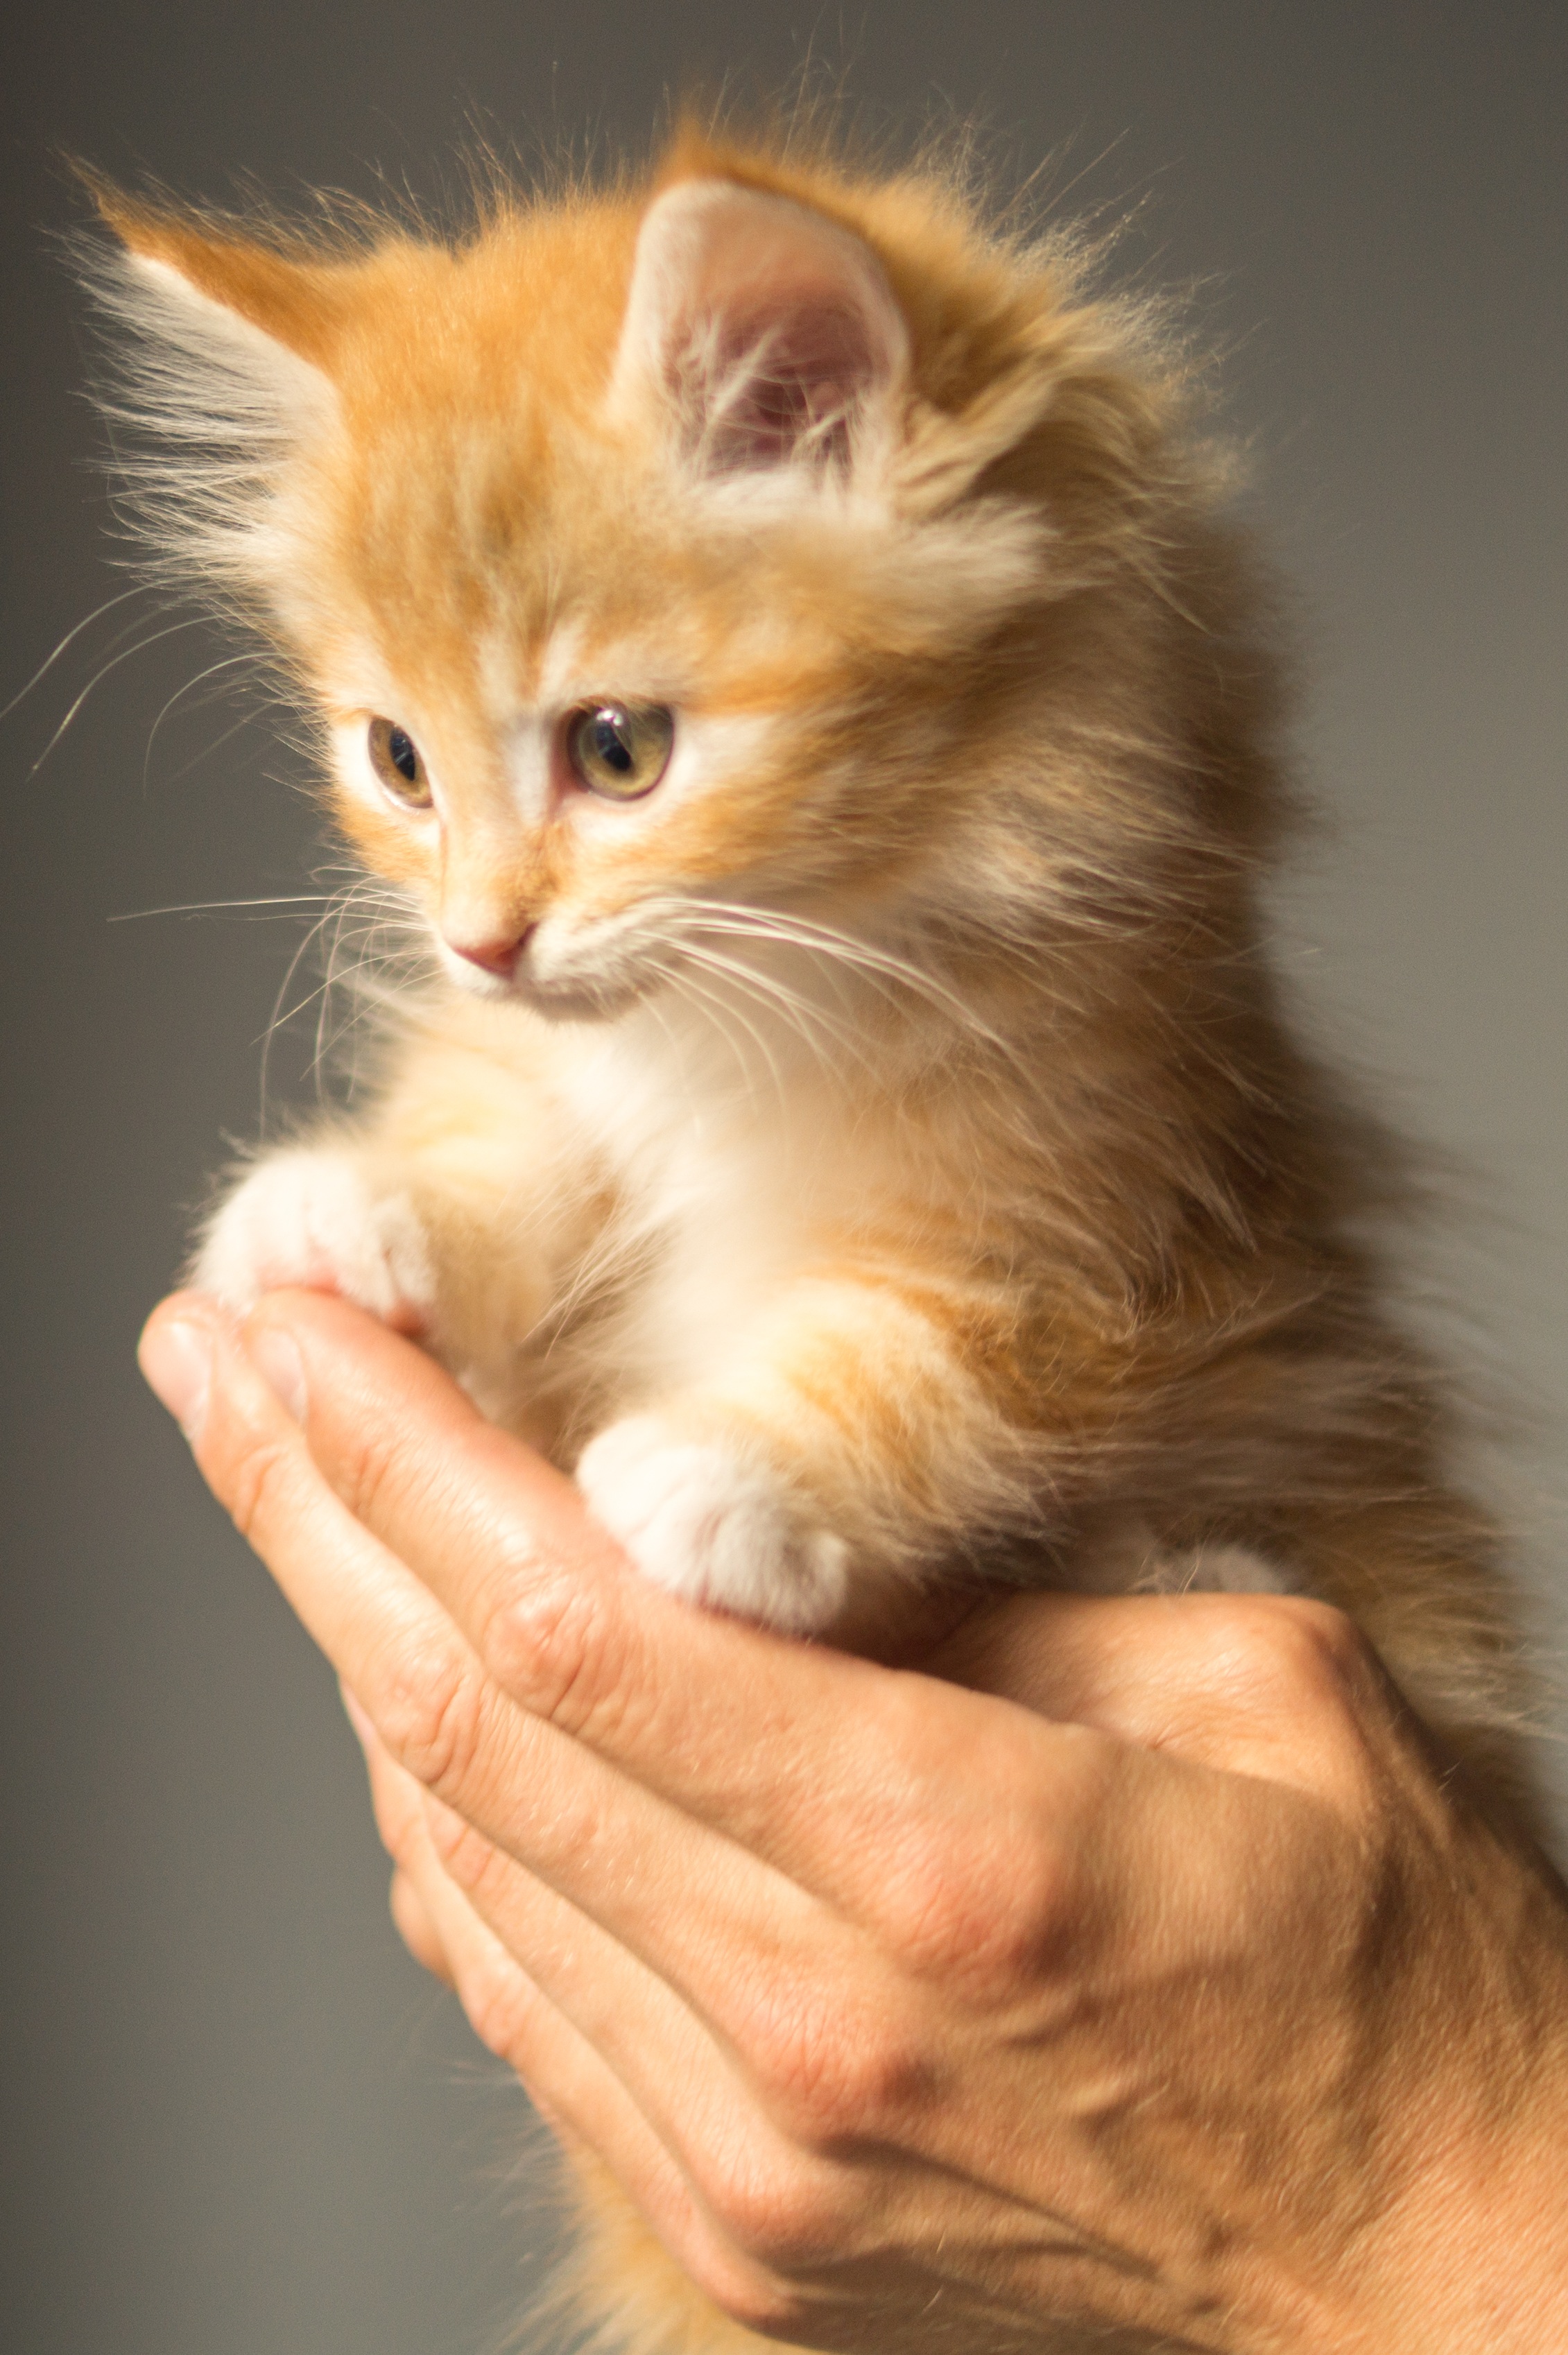
hand, animal, cute, pet, fur, young, fluffy, kitten, cat, small, feline, tabby, mammal, whisker, playful, nose, whiskers, kitty, furry, vertebrate, funny, domestic, adorable, cute cat, maine coon, cute animals, funny cat, norwegian forest cat, small to medium sized cats, cat like mammal, carnivoran, domestic long haired cat